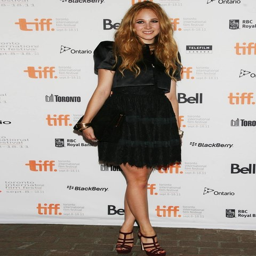
actor arrives in a lace dress for the premiere .